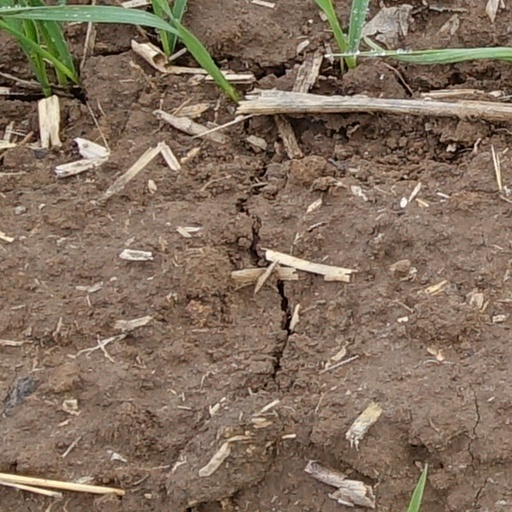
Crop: wheat